NXT TakeOver: Unstoppable

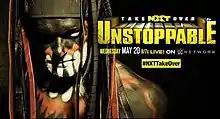
Promotional poster featuring "The Demon" Finn Bálor

NXT TakeOver: Unstoppable was the fifth NXT TakeOver professional wrestling livestreaming event produced by WWE. It was held exclusively for wrestlers from the promotion's developmental territory, NXT. The event aired exclusively on the WWE Network and took place on May 20, 2015, at NXT's home arena, Full Sail University in Winter Park, Florida.